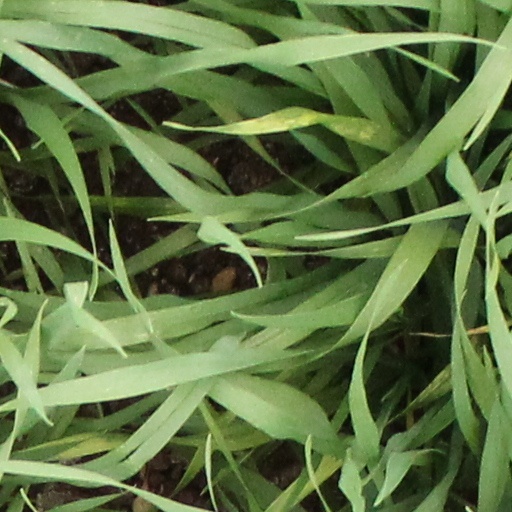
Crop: wheat